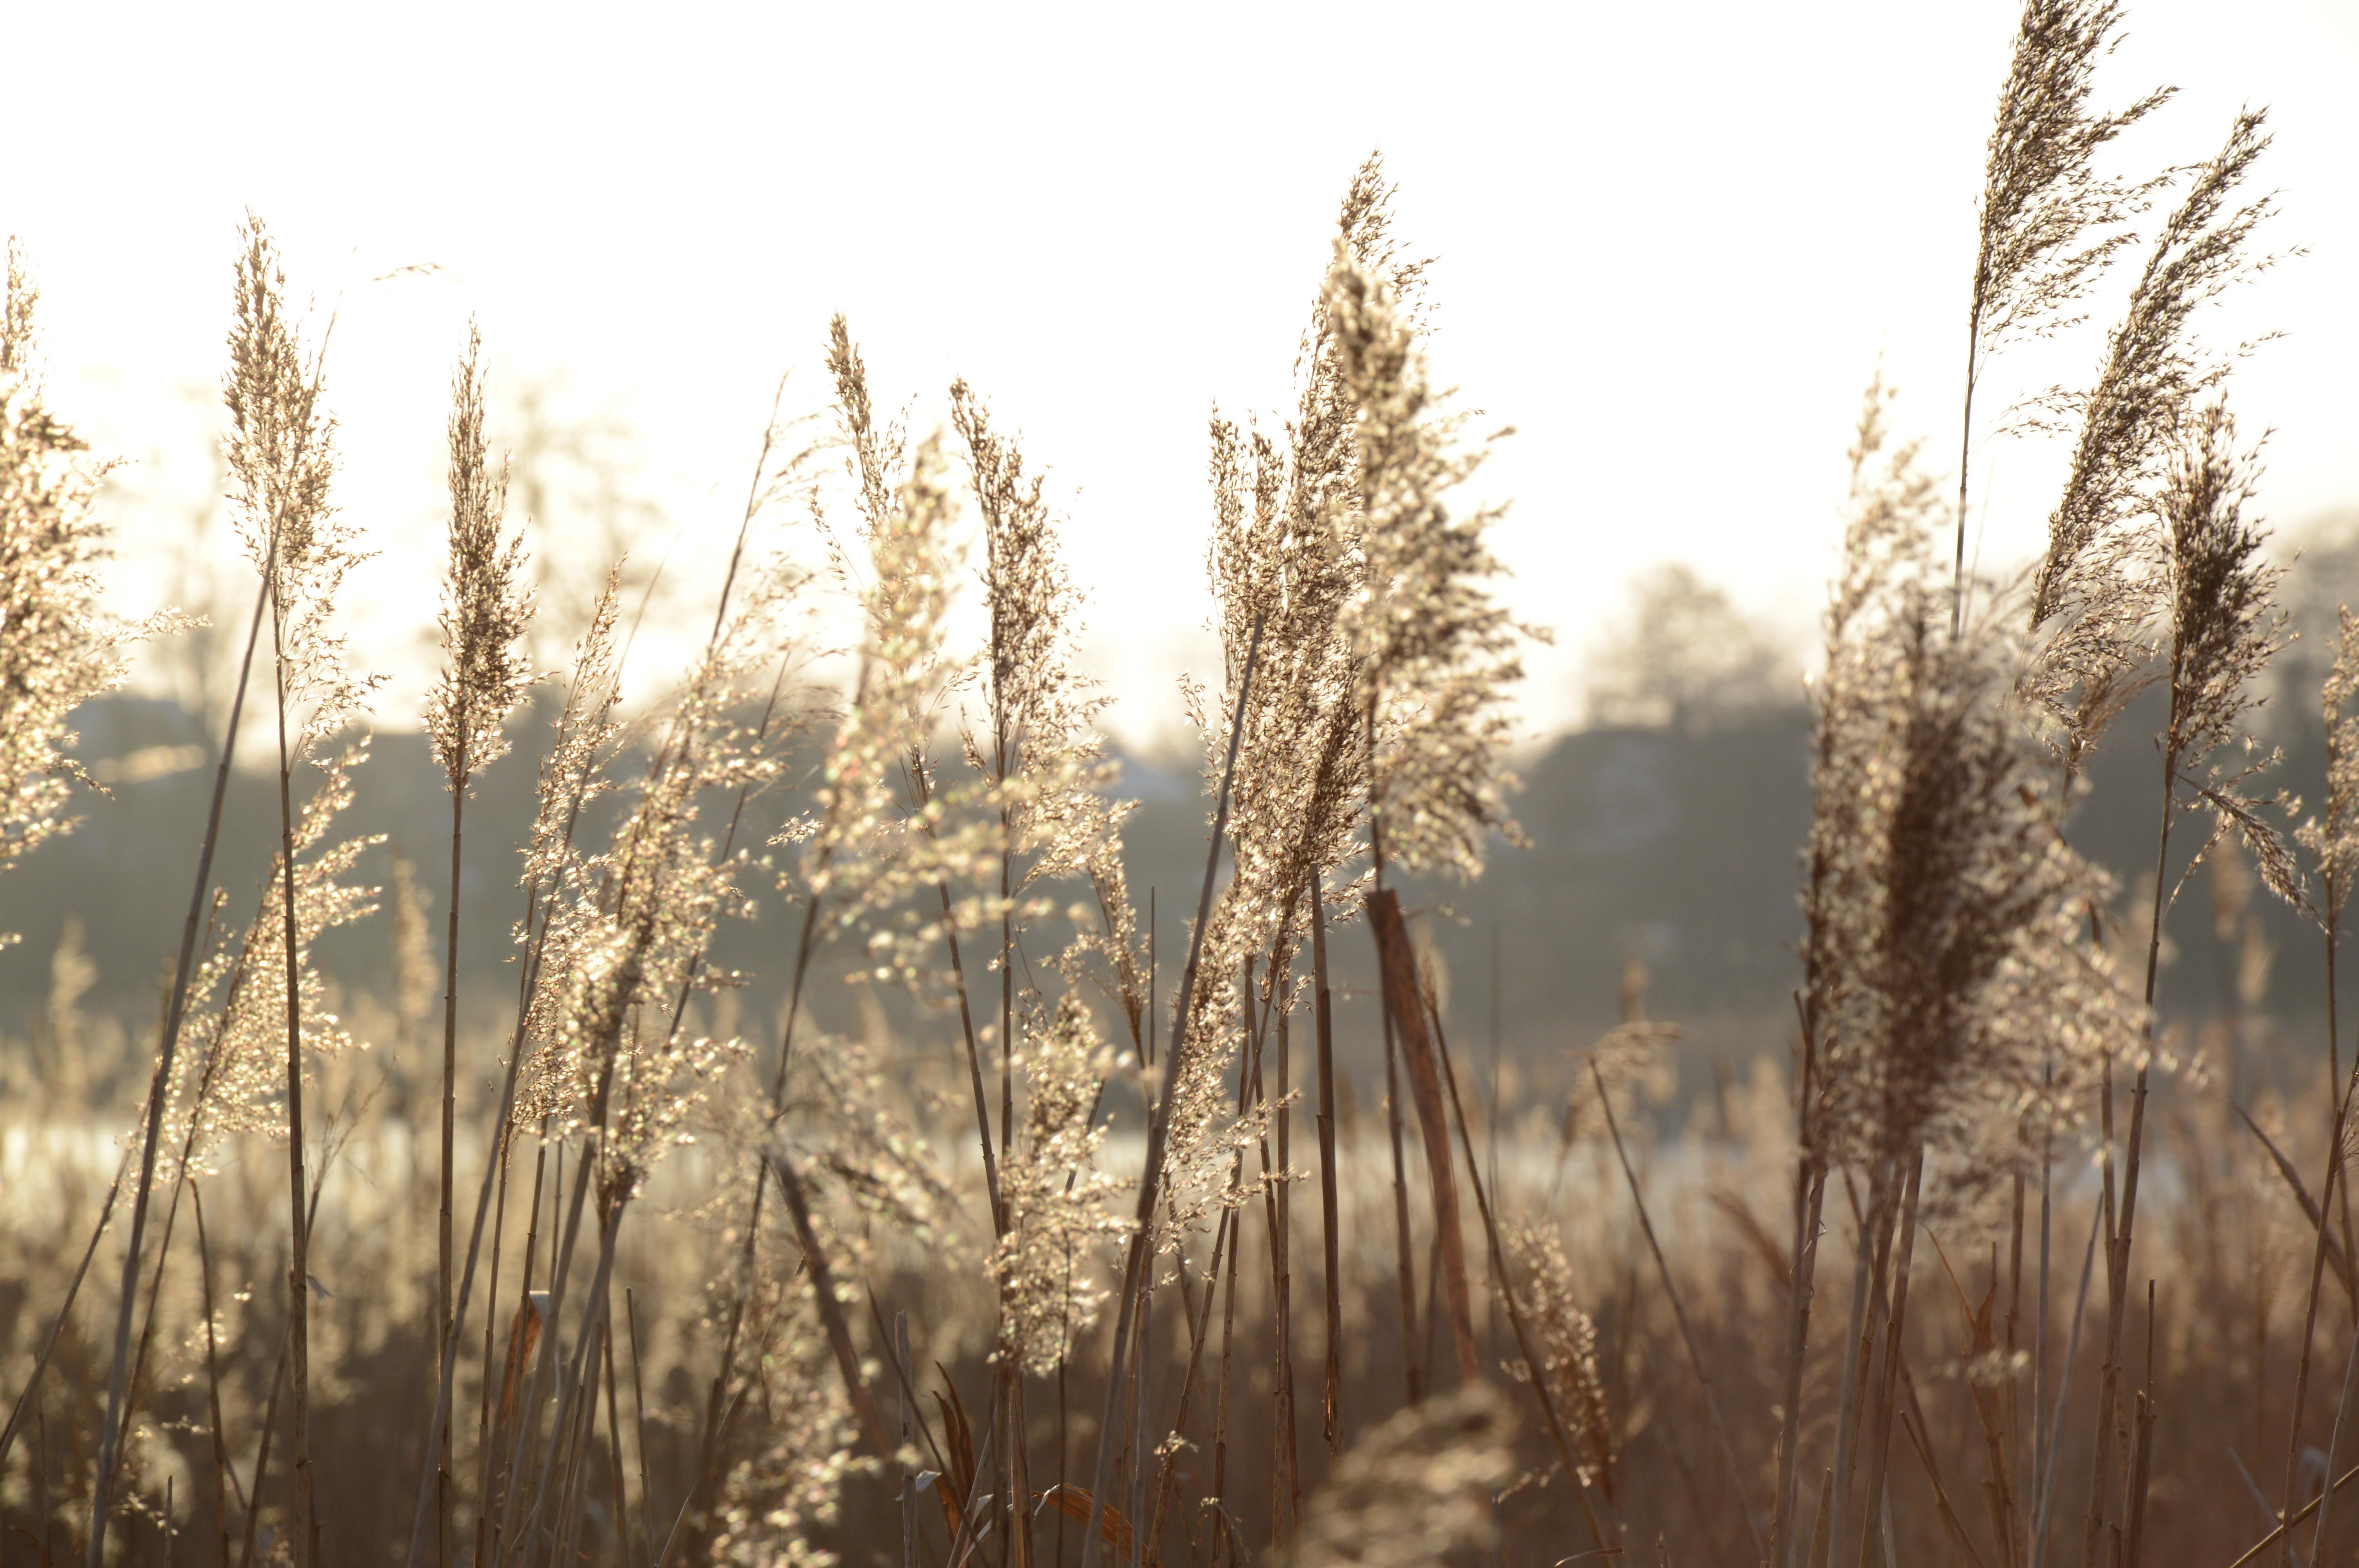
tree, nature, grass, branch, plant, sky, field, meadow, wheat, prairie, sunlight, morning, summer, food, botany, flora, season, sunny, ears, inflorescence, flowering plant, spica, grass family, land plant, phragmites